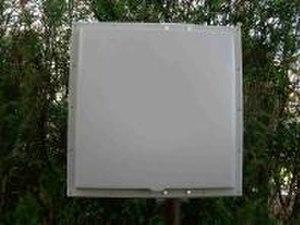
Sujet: Antenne directionnelle plate ou panneau (patch) 2.4 GHz pour Wifi&amp
Une caméra sans fil peut être de deux types : caméra RF ou caméra HF.